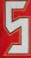
Number: 5